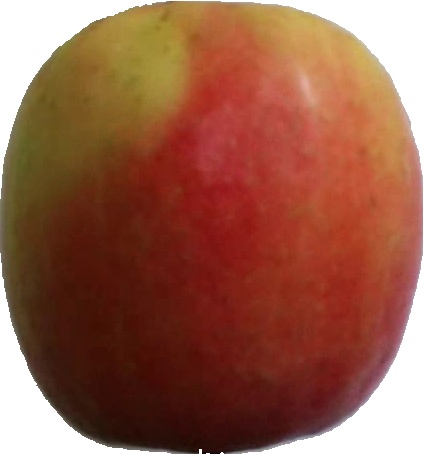
Label: apple_pink_lady_1